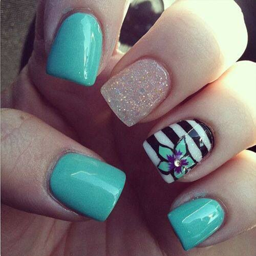
just a touch of glitter